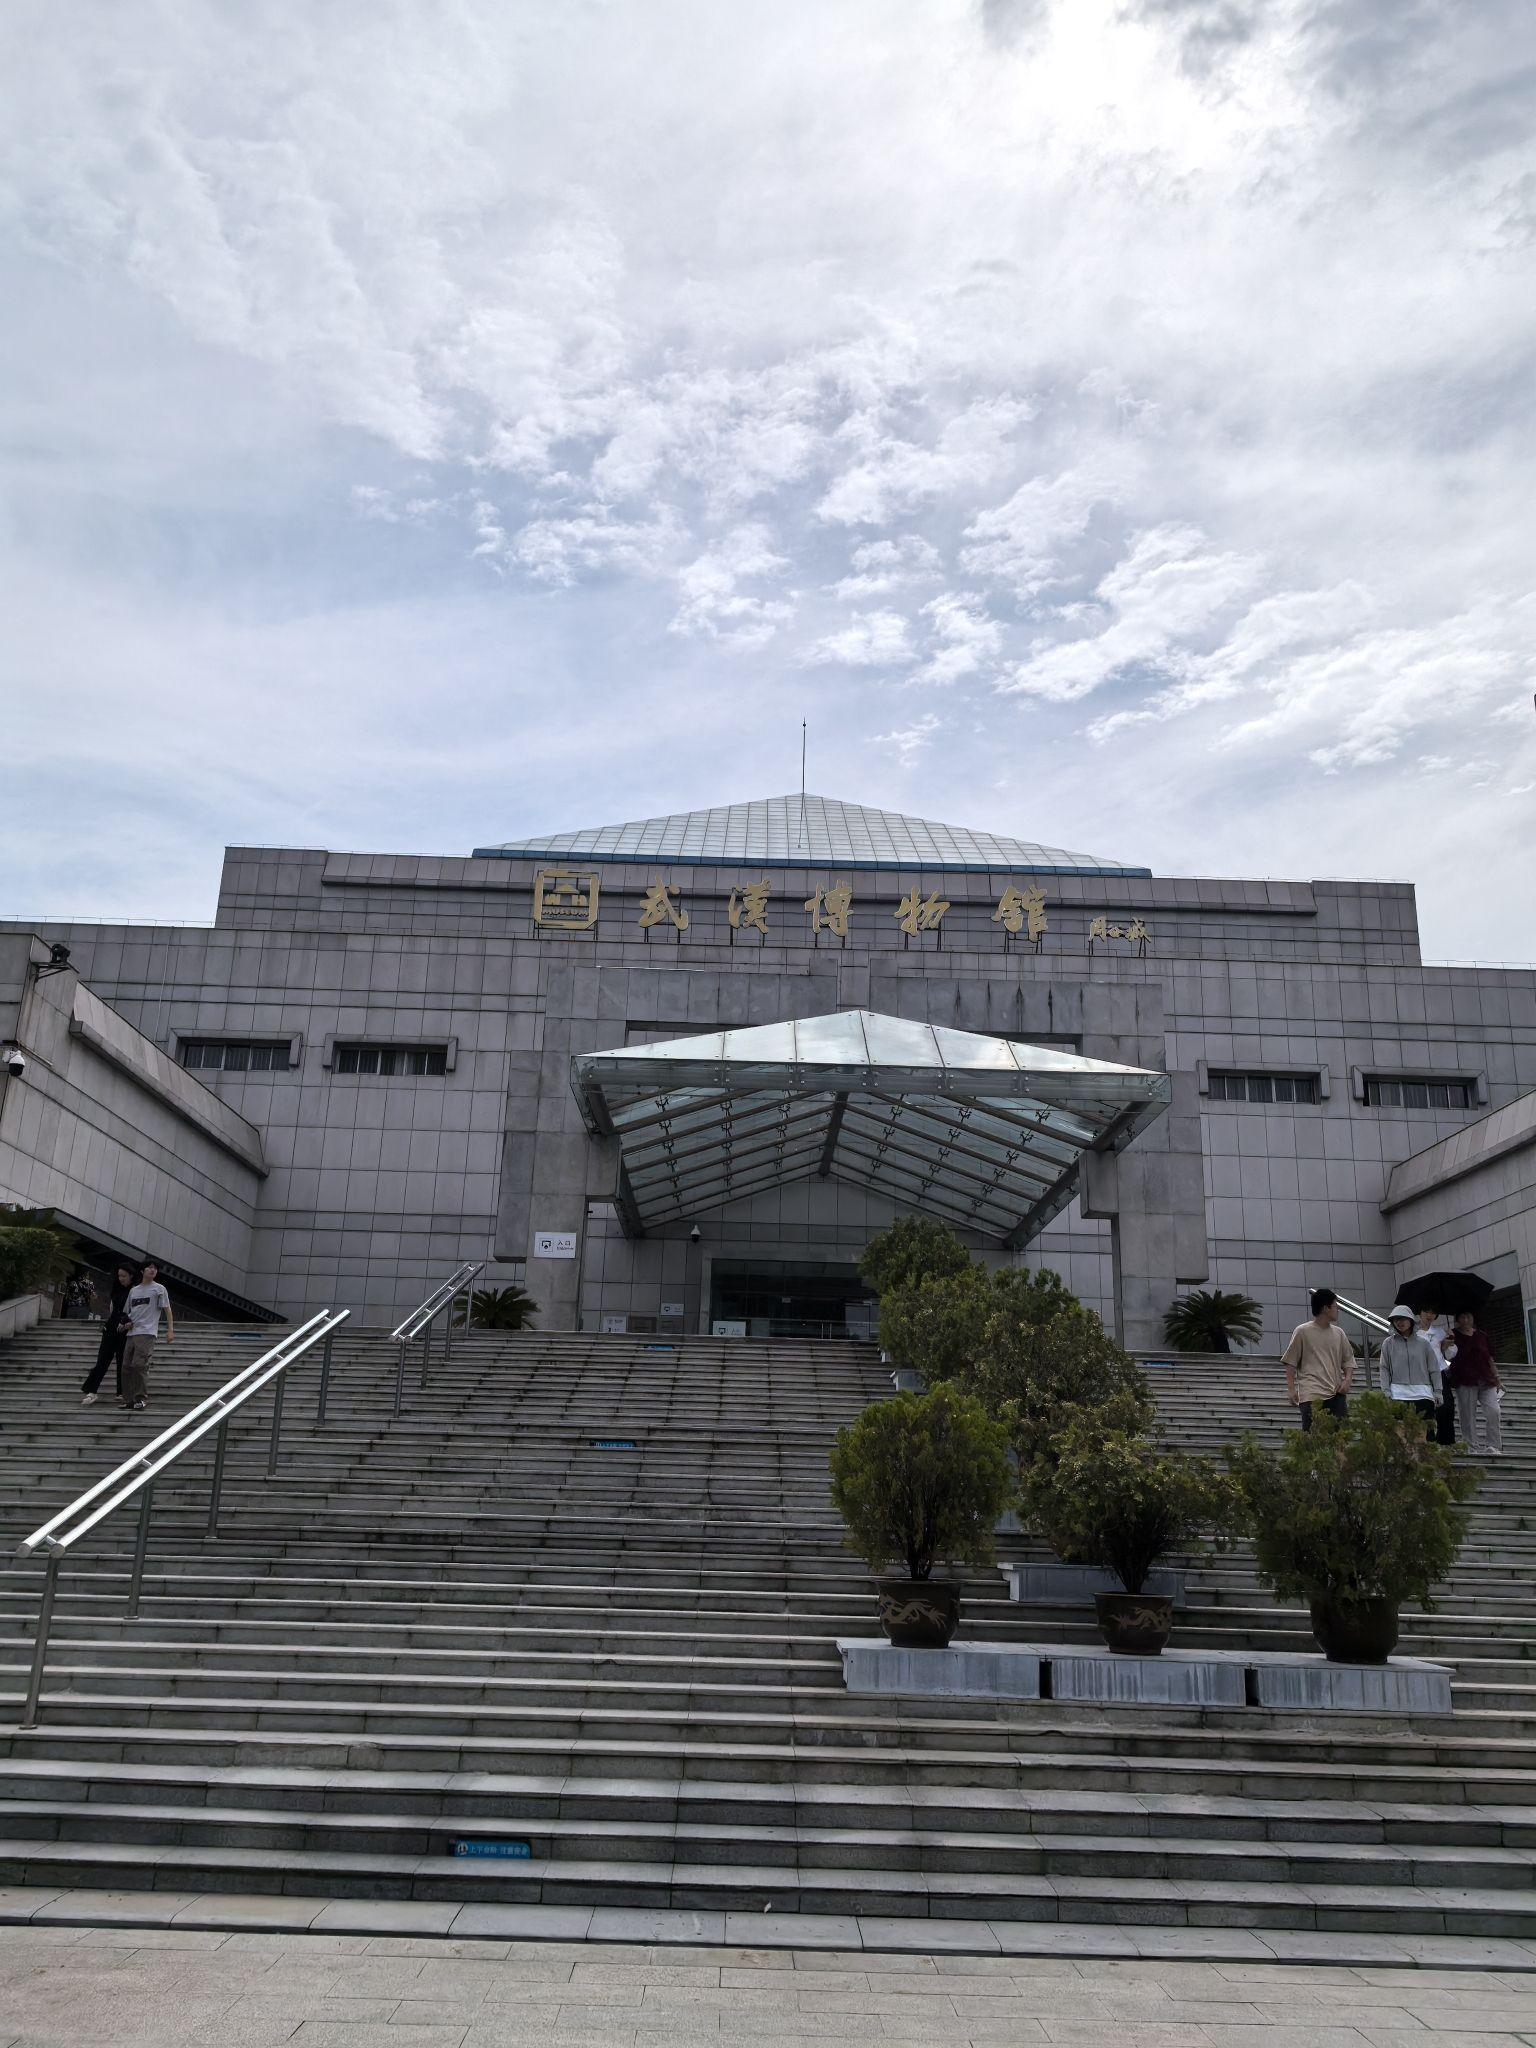
地标名称：武汉博物馆
所在城市：武汉市·江汉区